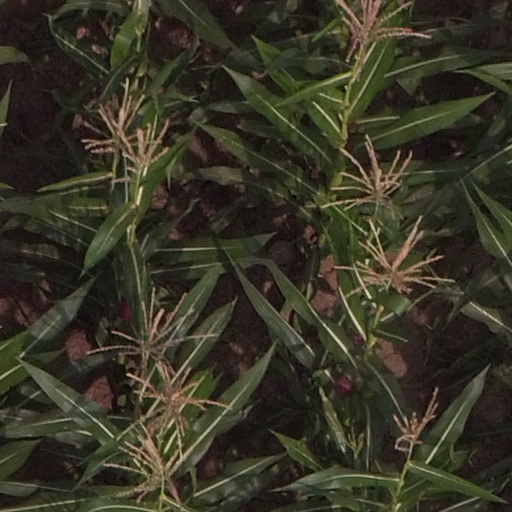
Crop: maize; corn